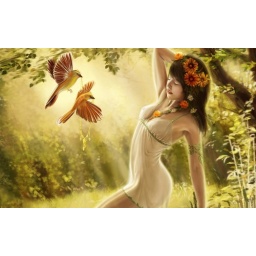
Um, well... a girl waking up in a Fantastical forest and the birds are helping her get ready!!!!!!!!!!!